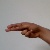
The image shows a hand gesture representing the letter 'H' in Indian Sign Language.